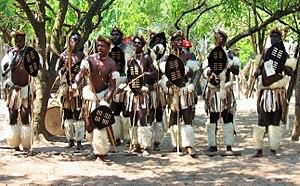
Mantenga Swazi Cultural Village Swaziland
L’Eswatini, en forme longue le royaume d’Eswatini, appelé Swaziland jusqu’en 2018, est un pays d'Afrique australe sans accès à la mer, bordé par l'Afrique du Sud et le Mozambique. Il est parfois appelé Ngwane ou Ngwané.